George Eliot

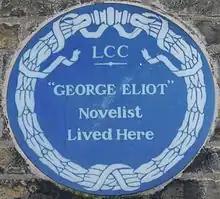
Blue plaque, Holly Lodge, 31 Wimbledon Park Road, London

When the American Civil War broke out in 1861, Eliot expressed sympathy for the Union cause, something which historians have attributed to her abolitionist sympathies. In 1868, she supported philosopher Richard Congreve's protests against governmental policies in Ireland and had a positive view of the growing movement in support of Irish home rule.